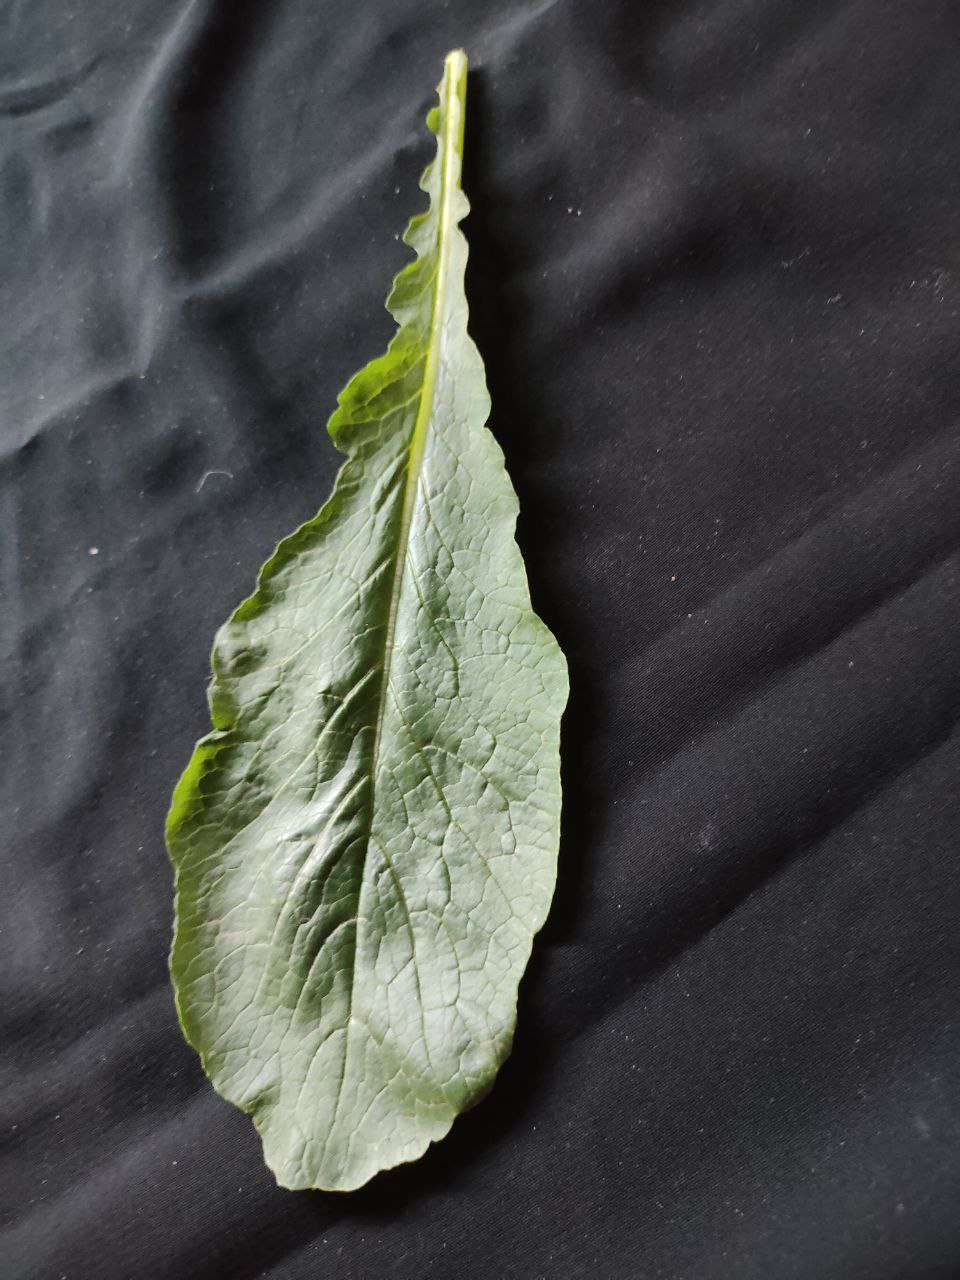
Label: Fresh leaf